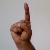
The image shows a hand gesture representing the letter 'D' in Indian Sign Language.